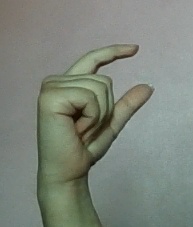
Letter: dal